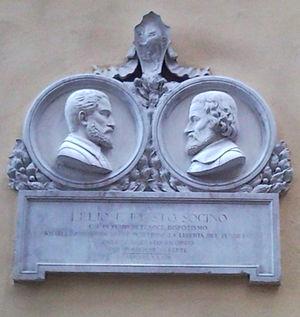
Lelio Francesco Maria Sozzini ou Lelio, né à Sienne le 9 janvier 1525 et mort à Zurich le 4 mai 1562, est un humaniste italien.